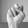
ASL letter: N